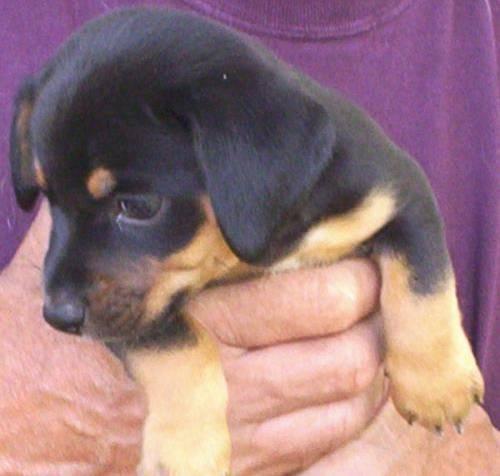
dog